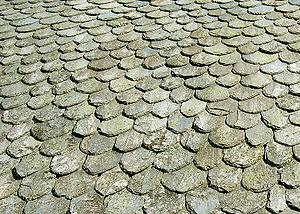
La lauze est une pierre utilisée pour la couverture des toitures. Les roches sédimentaires sont très utilisées dans le Sud-Ouest et le Centre de la France, et notamment le calcaire ou le grès, alors que les roches métamorphiques remportent la préférence des régions de montagne. Cela est dû à la proximité des différents types de roches disponibles. Granite, calcschiste, orthogneiss voire quartzite, ont la préférence dans les Alpes et autres massifs montagneux.